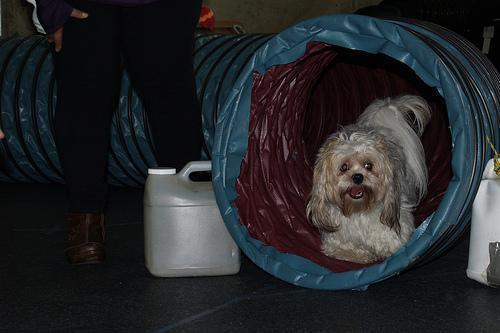
Shih-Tzu